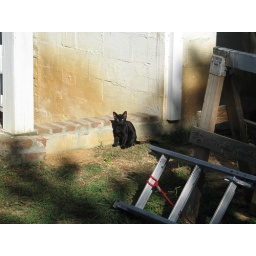
One of many black cats that walked under ladders over the weekend!